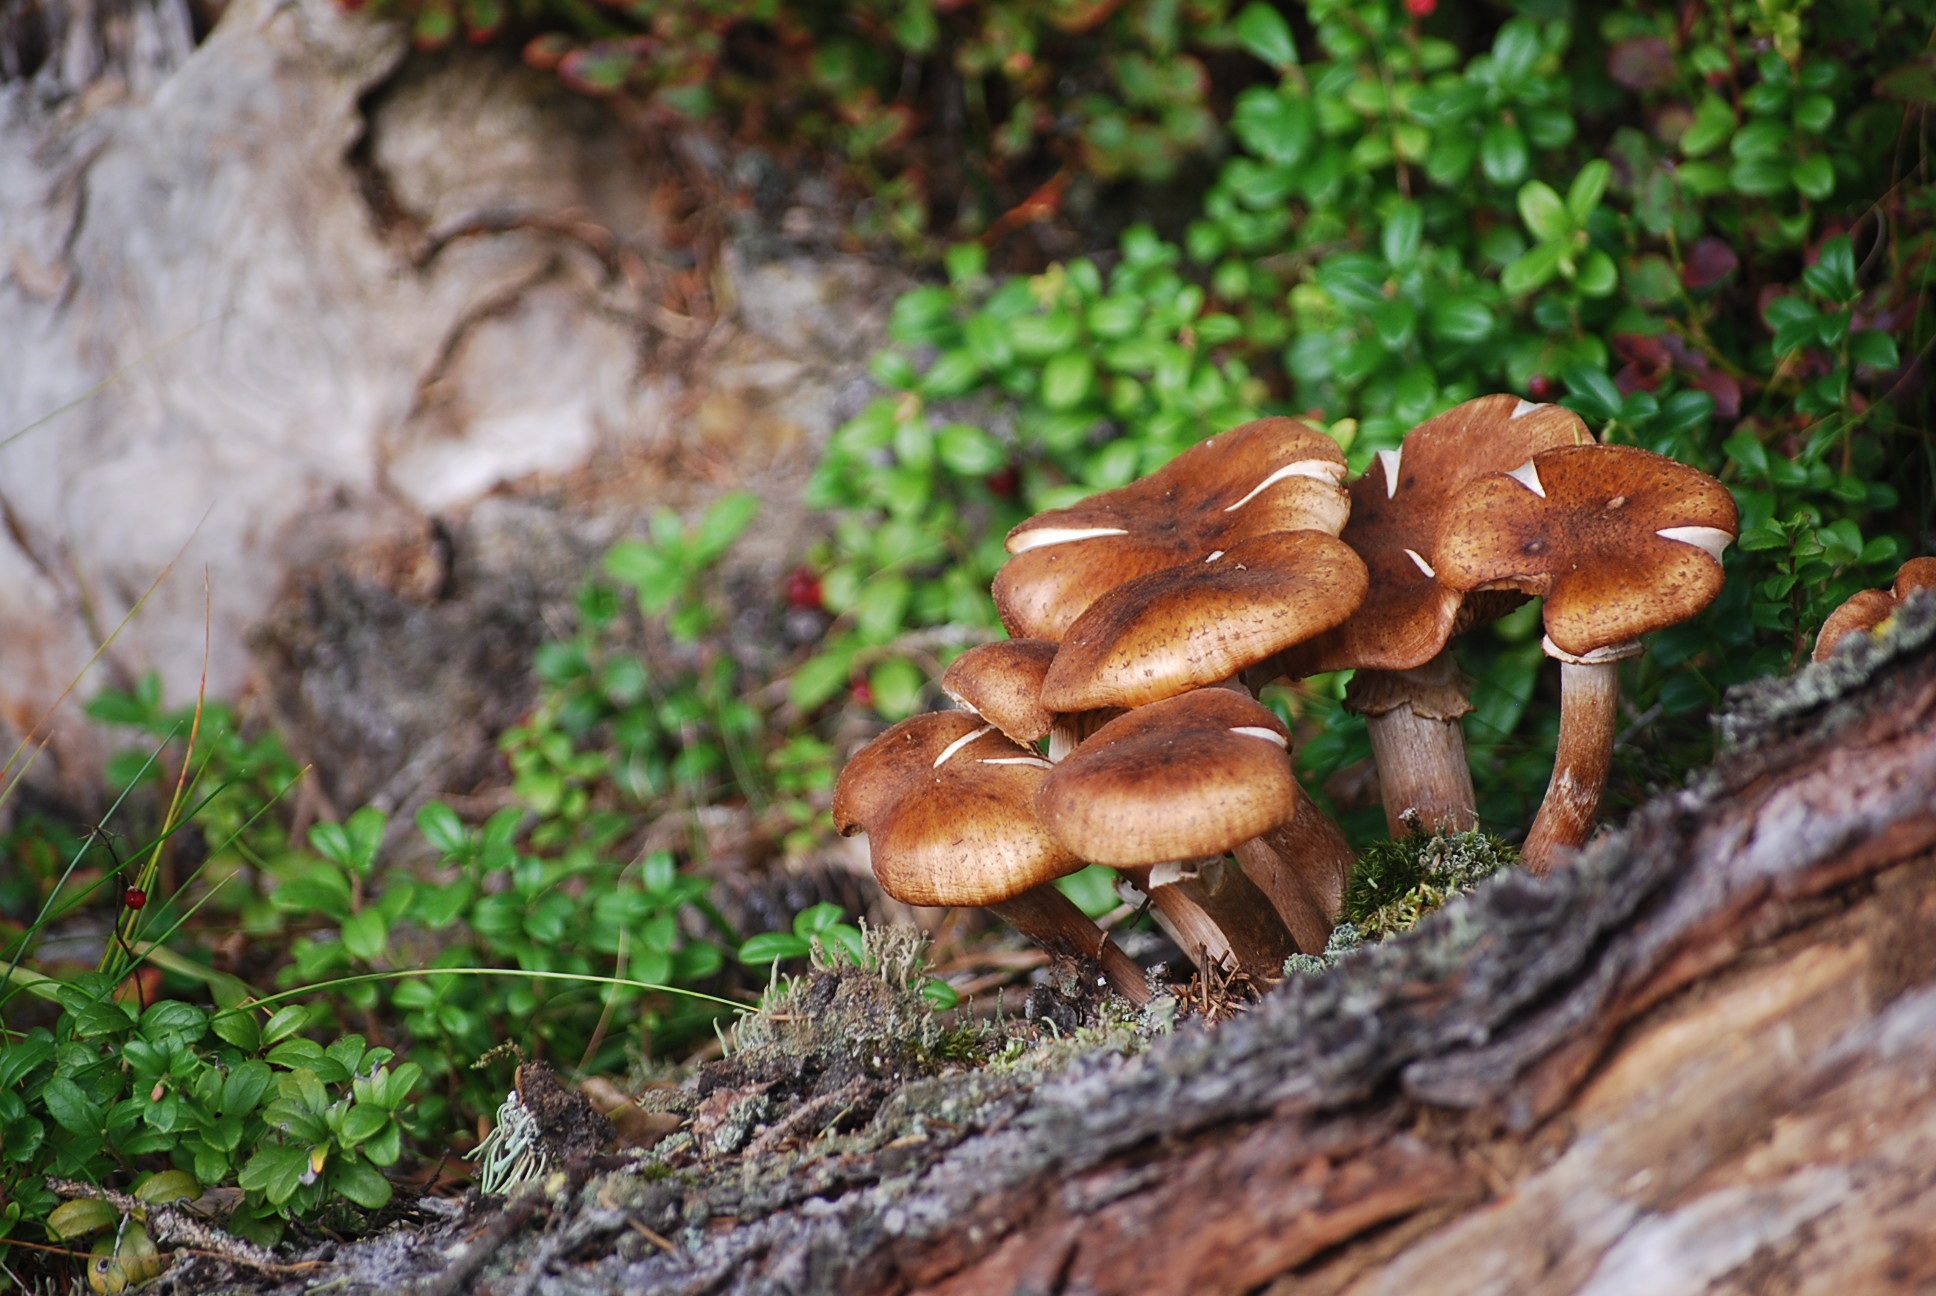
tree, nature, forest, leaf, autumn, soil, mushroom, flora, fauna, fungus, woodland, bolete, auriculariales, macro photography, nature photo, oyster mushroom, edible mushroom, medicinal mushroom, agaricomycetes, penny bun, auriculariaceae, auricularia